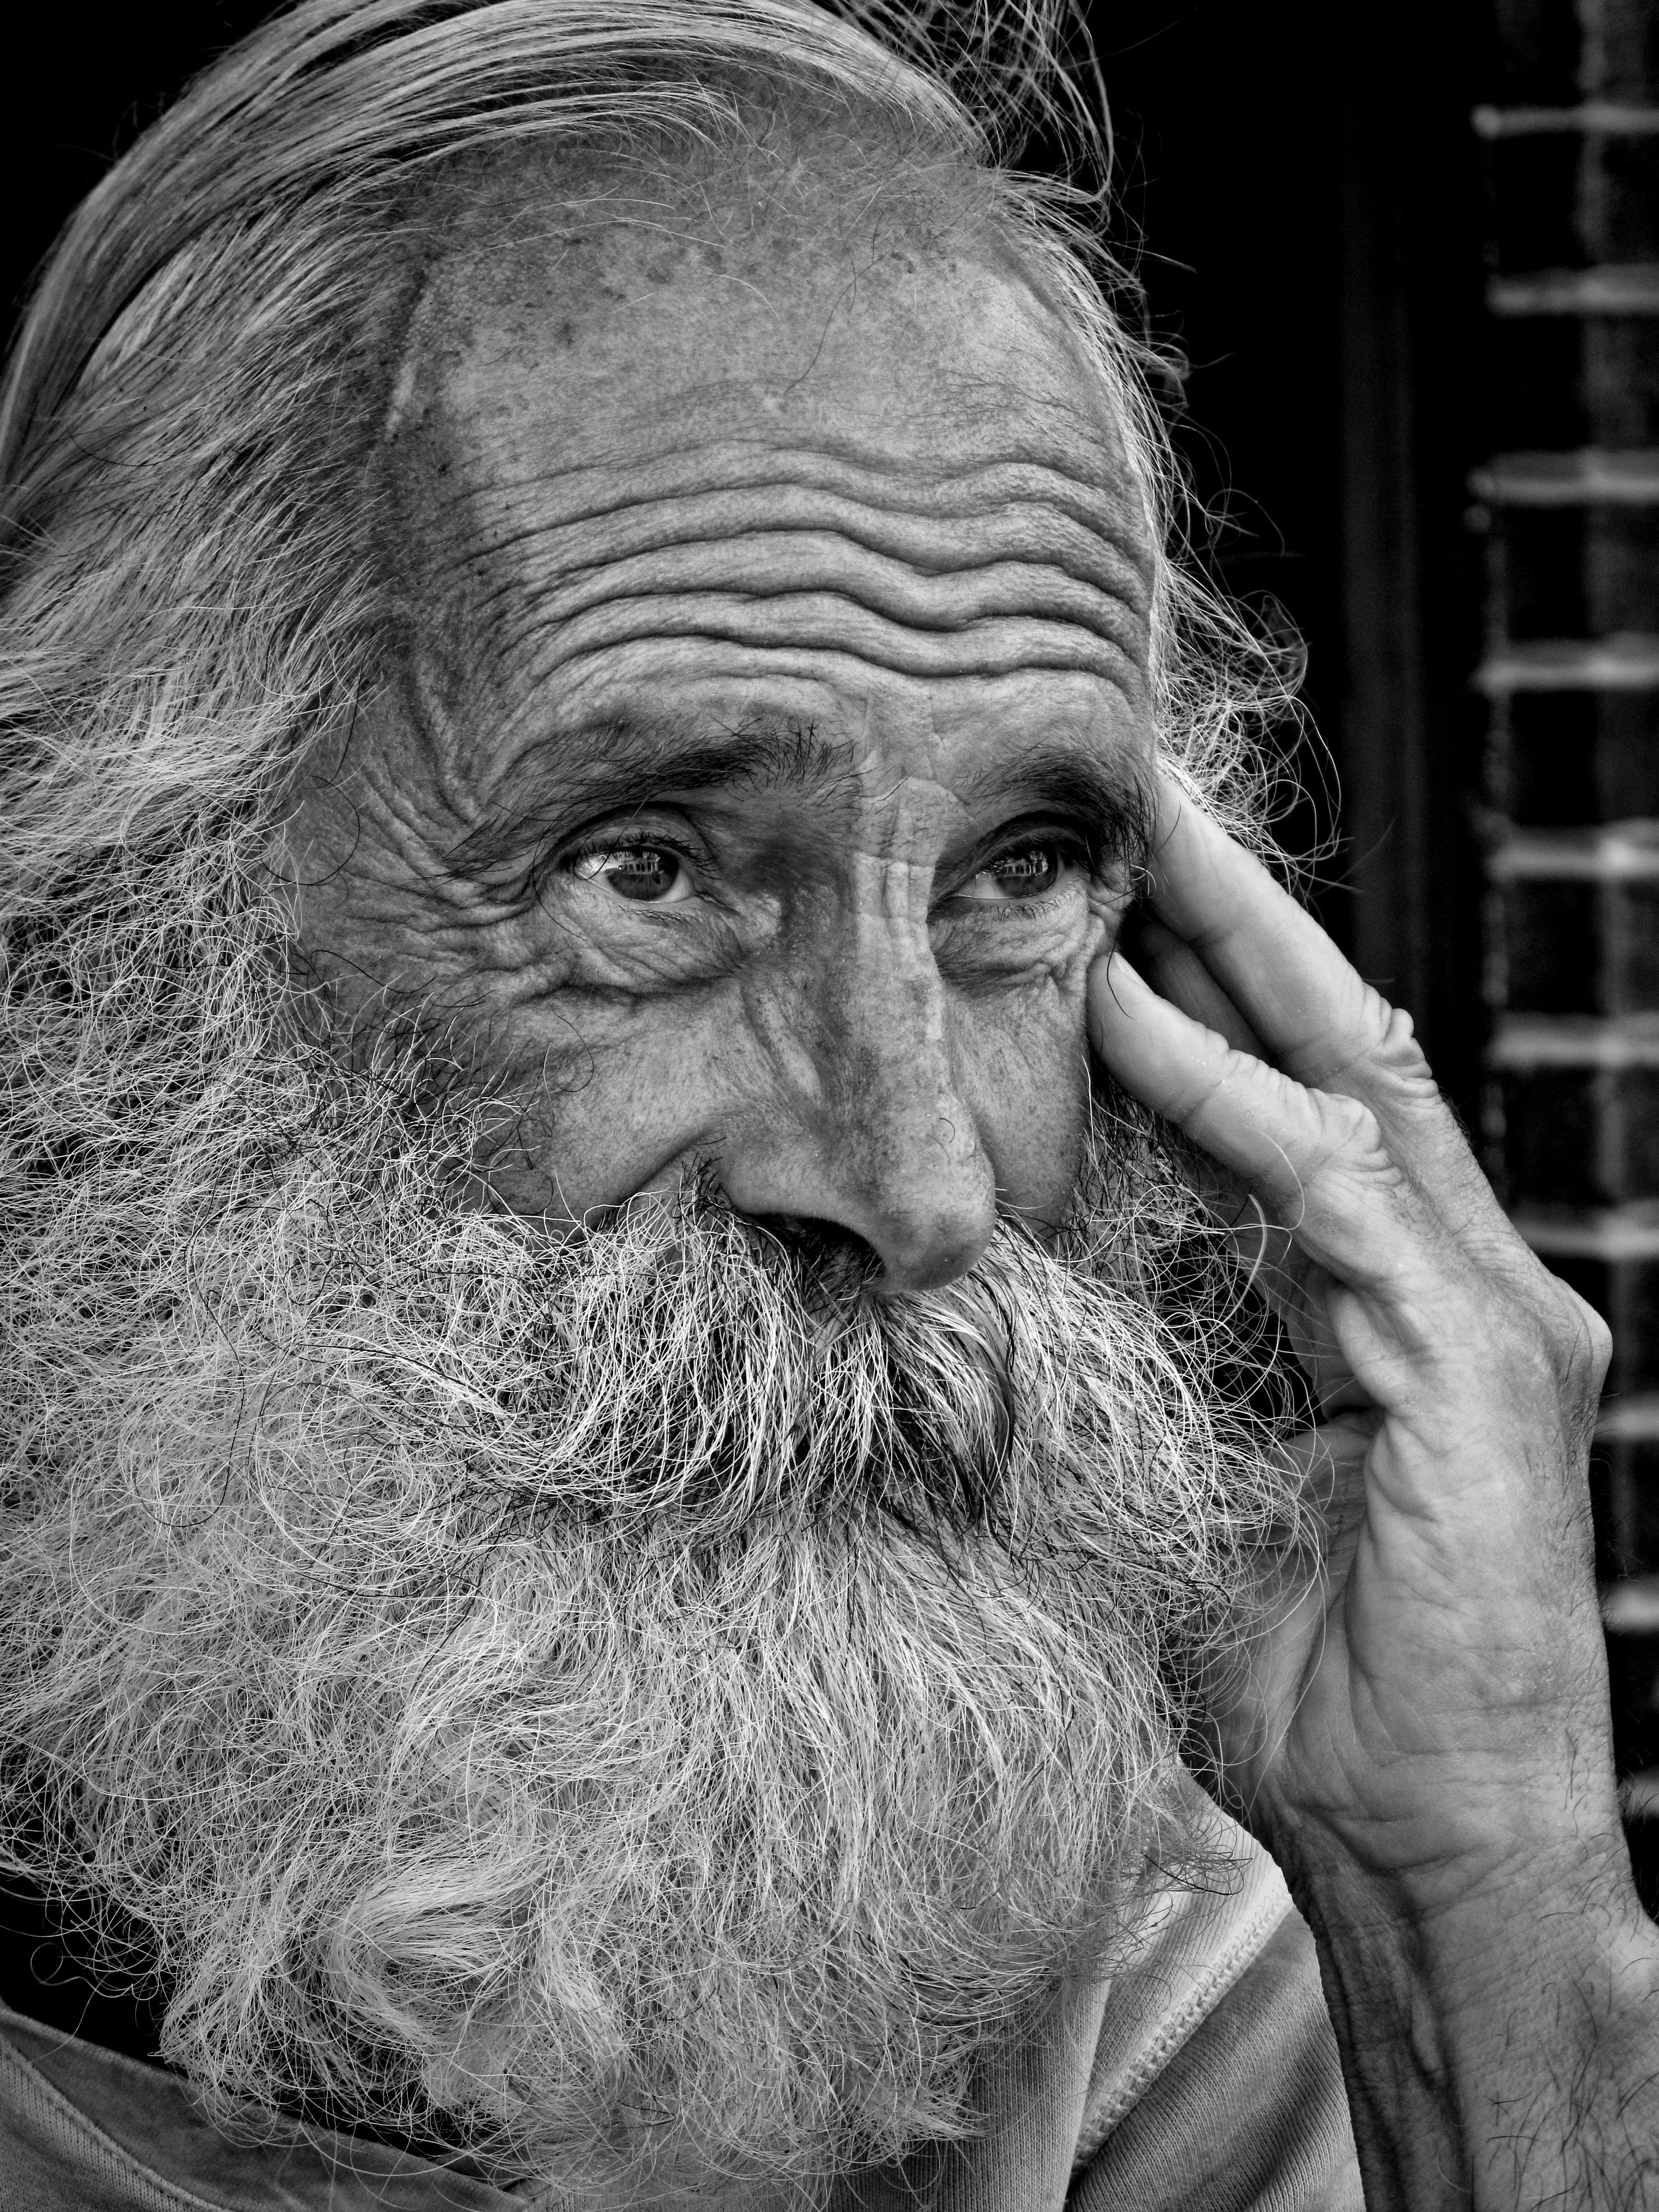
Gender: men